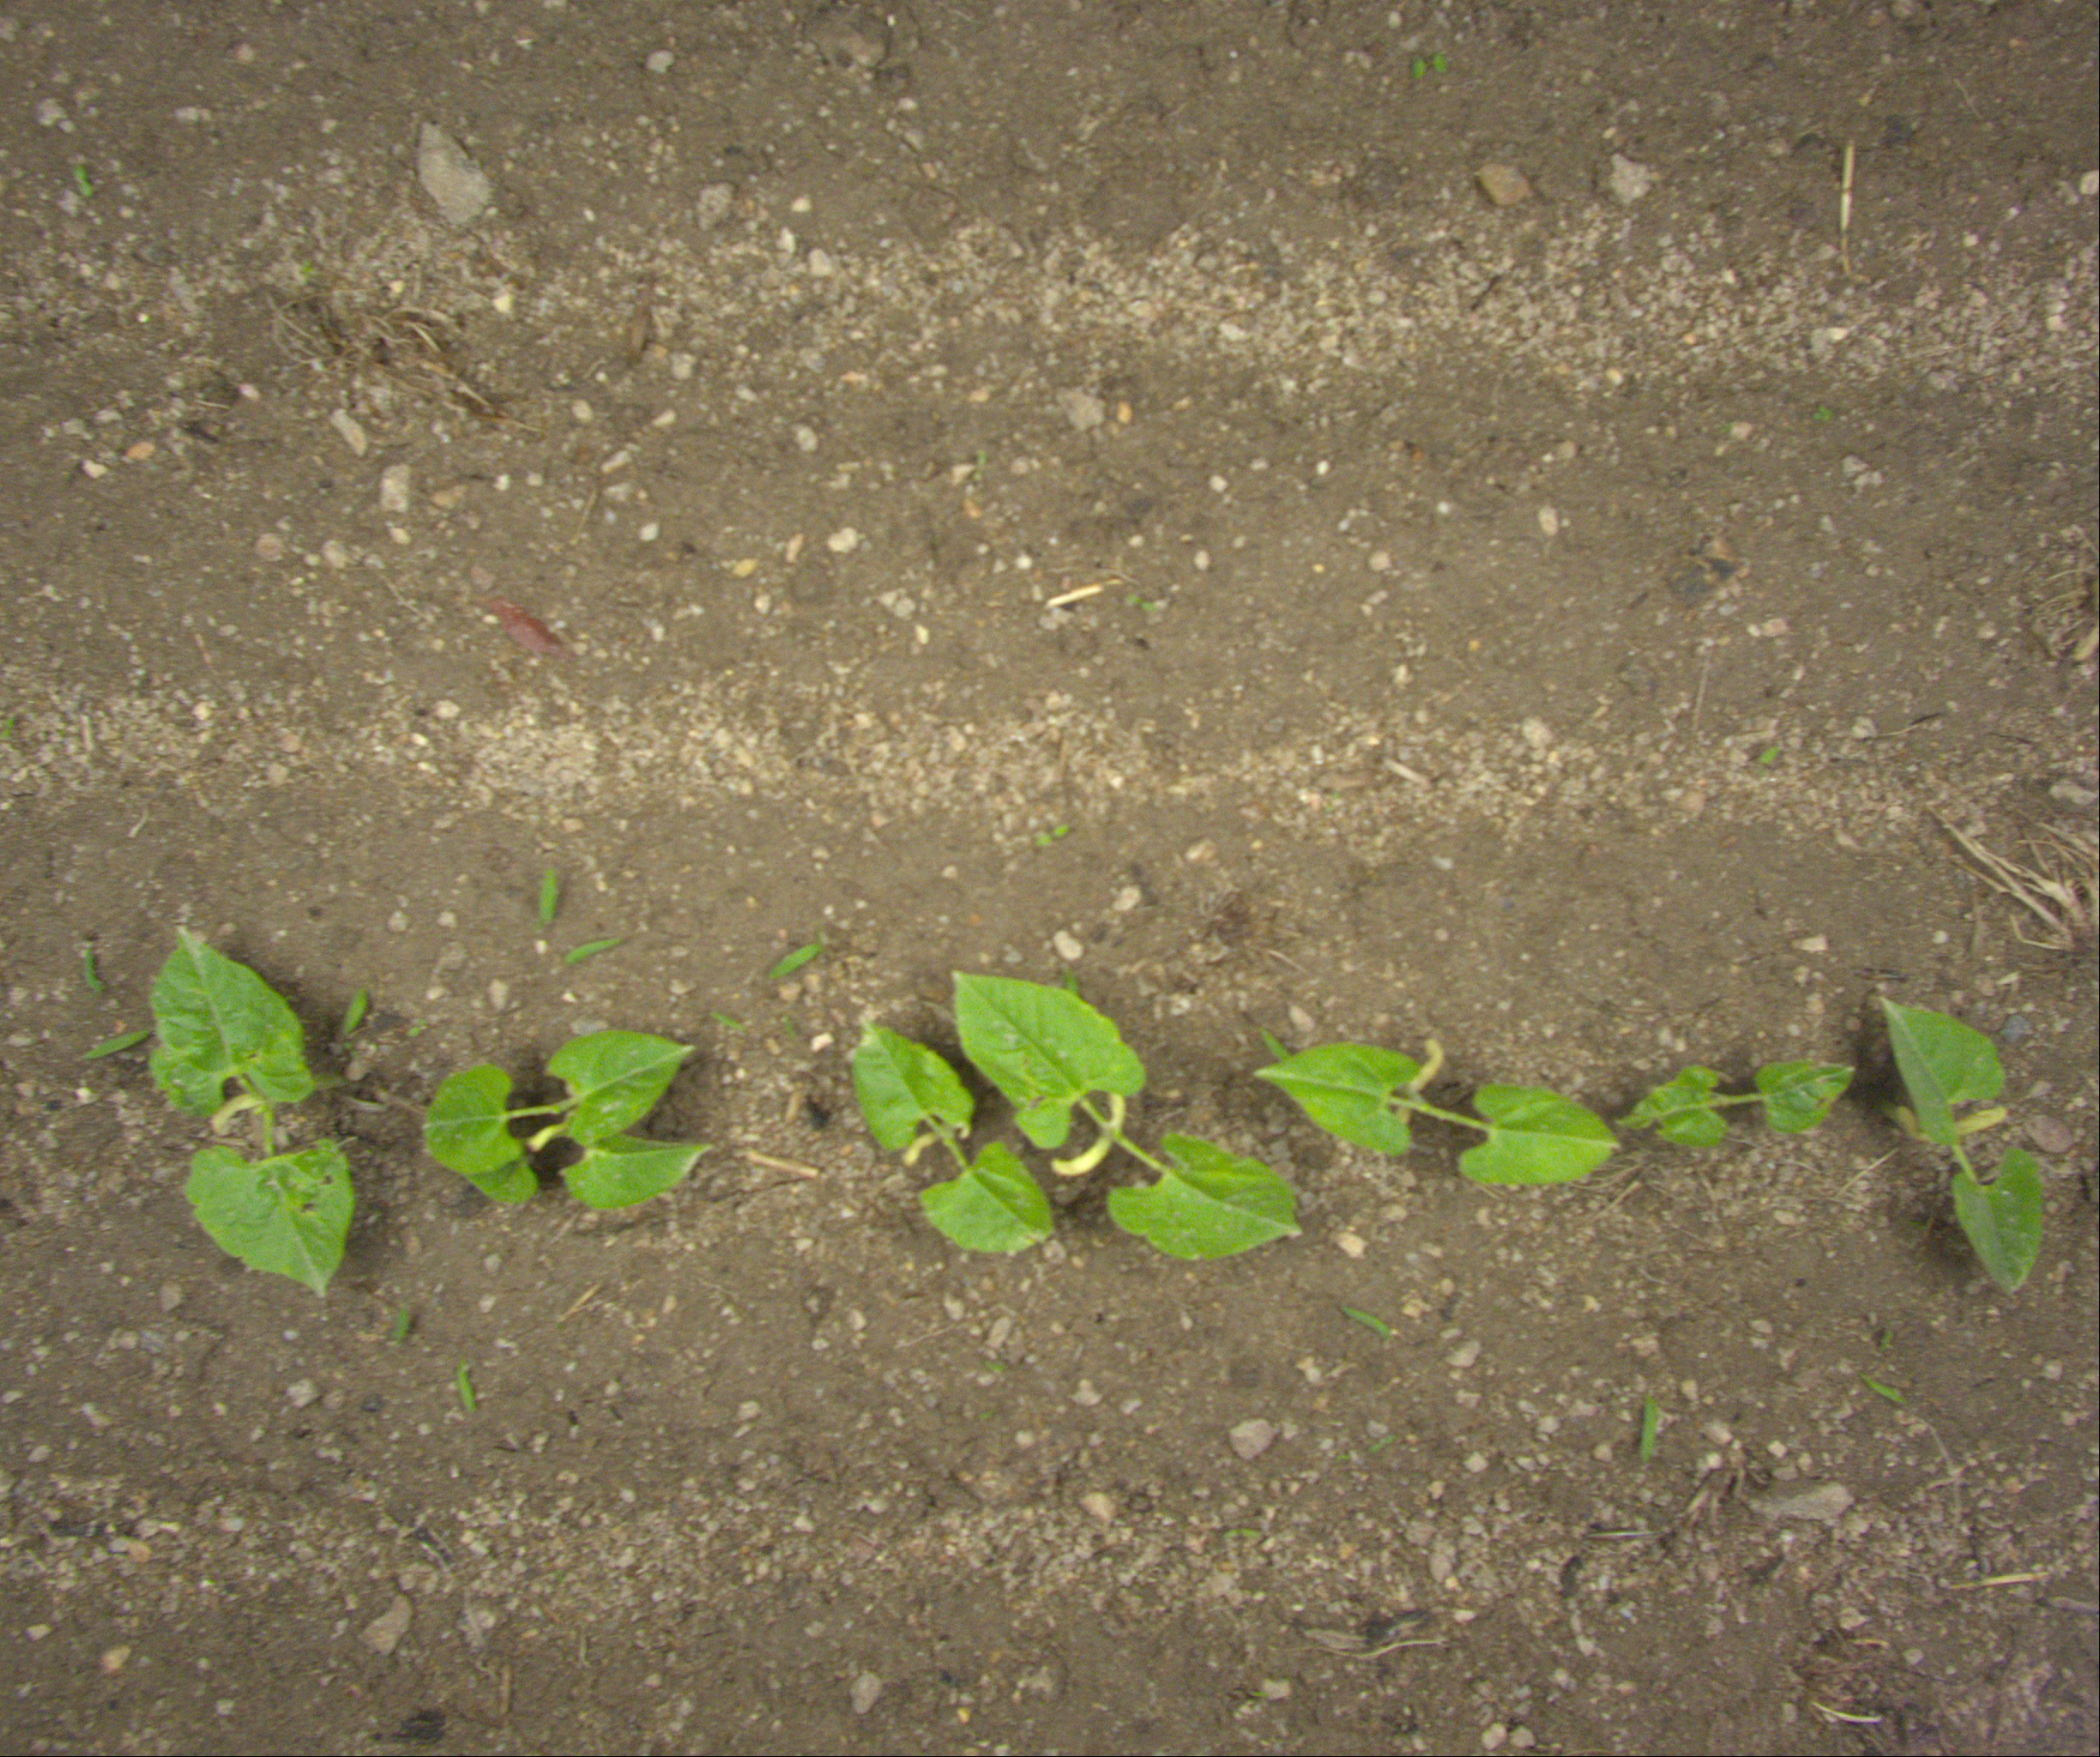
Crop: bean
Objects: bean, bean, bean, bean, bean, bean, bean, bean